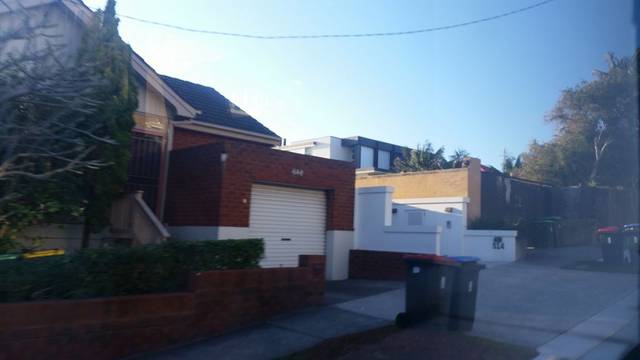
Region: Australia
Coordinates: -33.906, 151.269